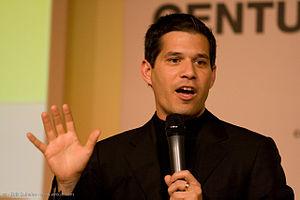
Shai Agassi est un entrepreneur israélien.
La dénomination de Juifs Mizrahim ou Mizra’him, également appelés Edot HaMizra’h, englobe des communautés juives très diverses du Moyen-Orient, du Caucase d'Asie centrale et de l'Inde, recouvrant une « mosaïque ethnique » bien plus complexe et hétérogène que celle des Juifs européens.